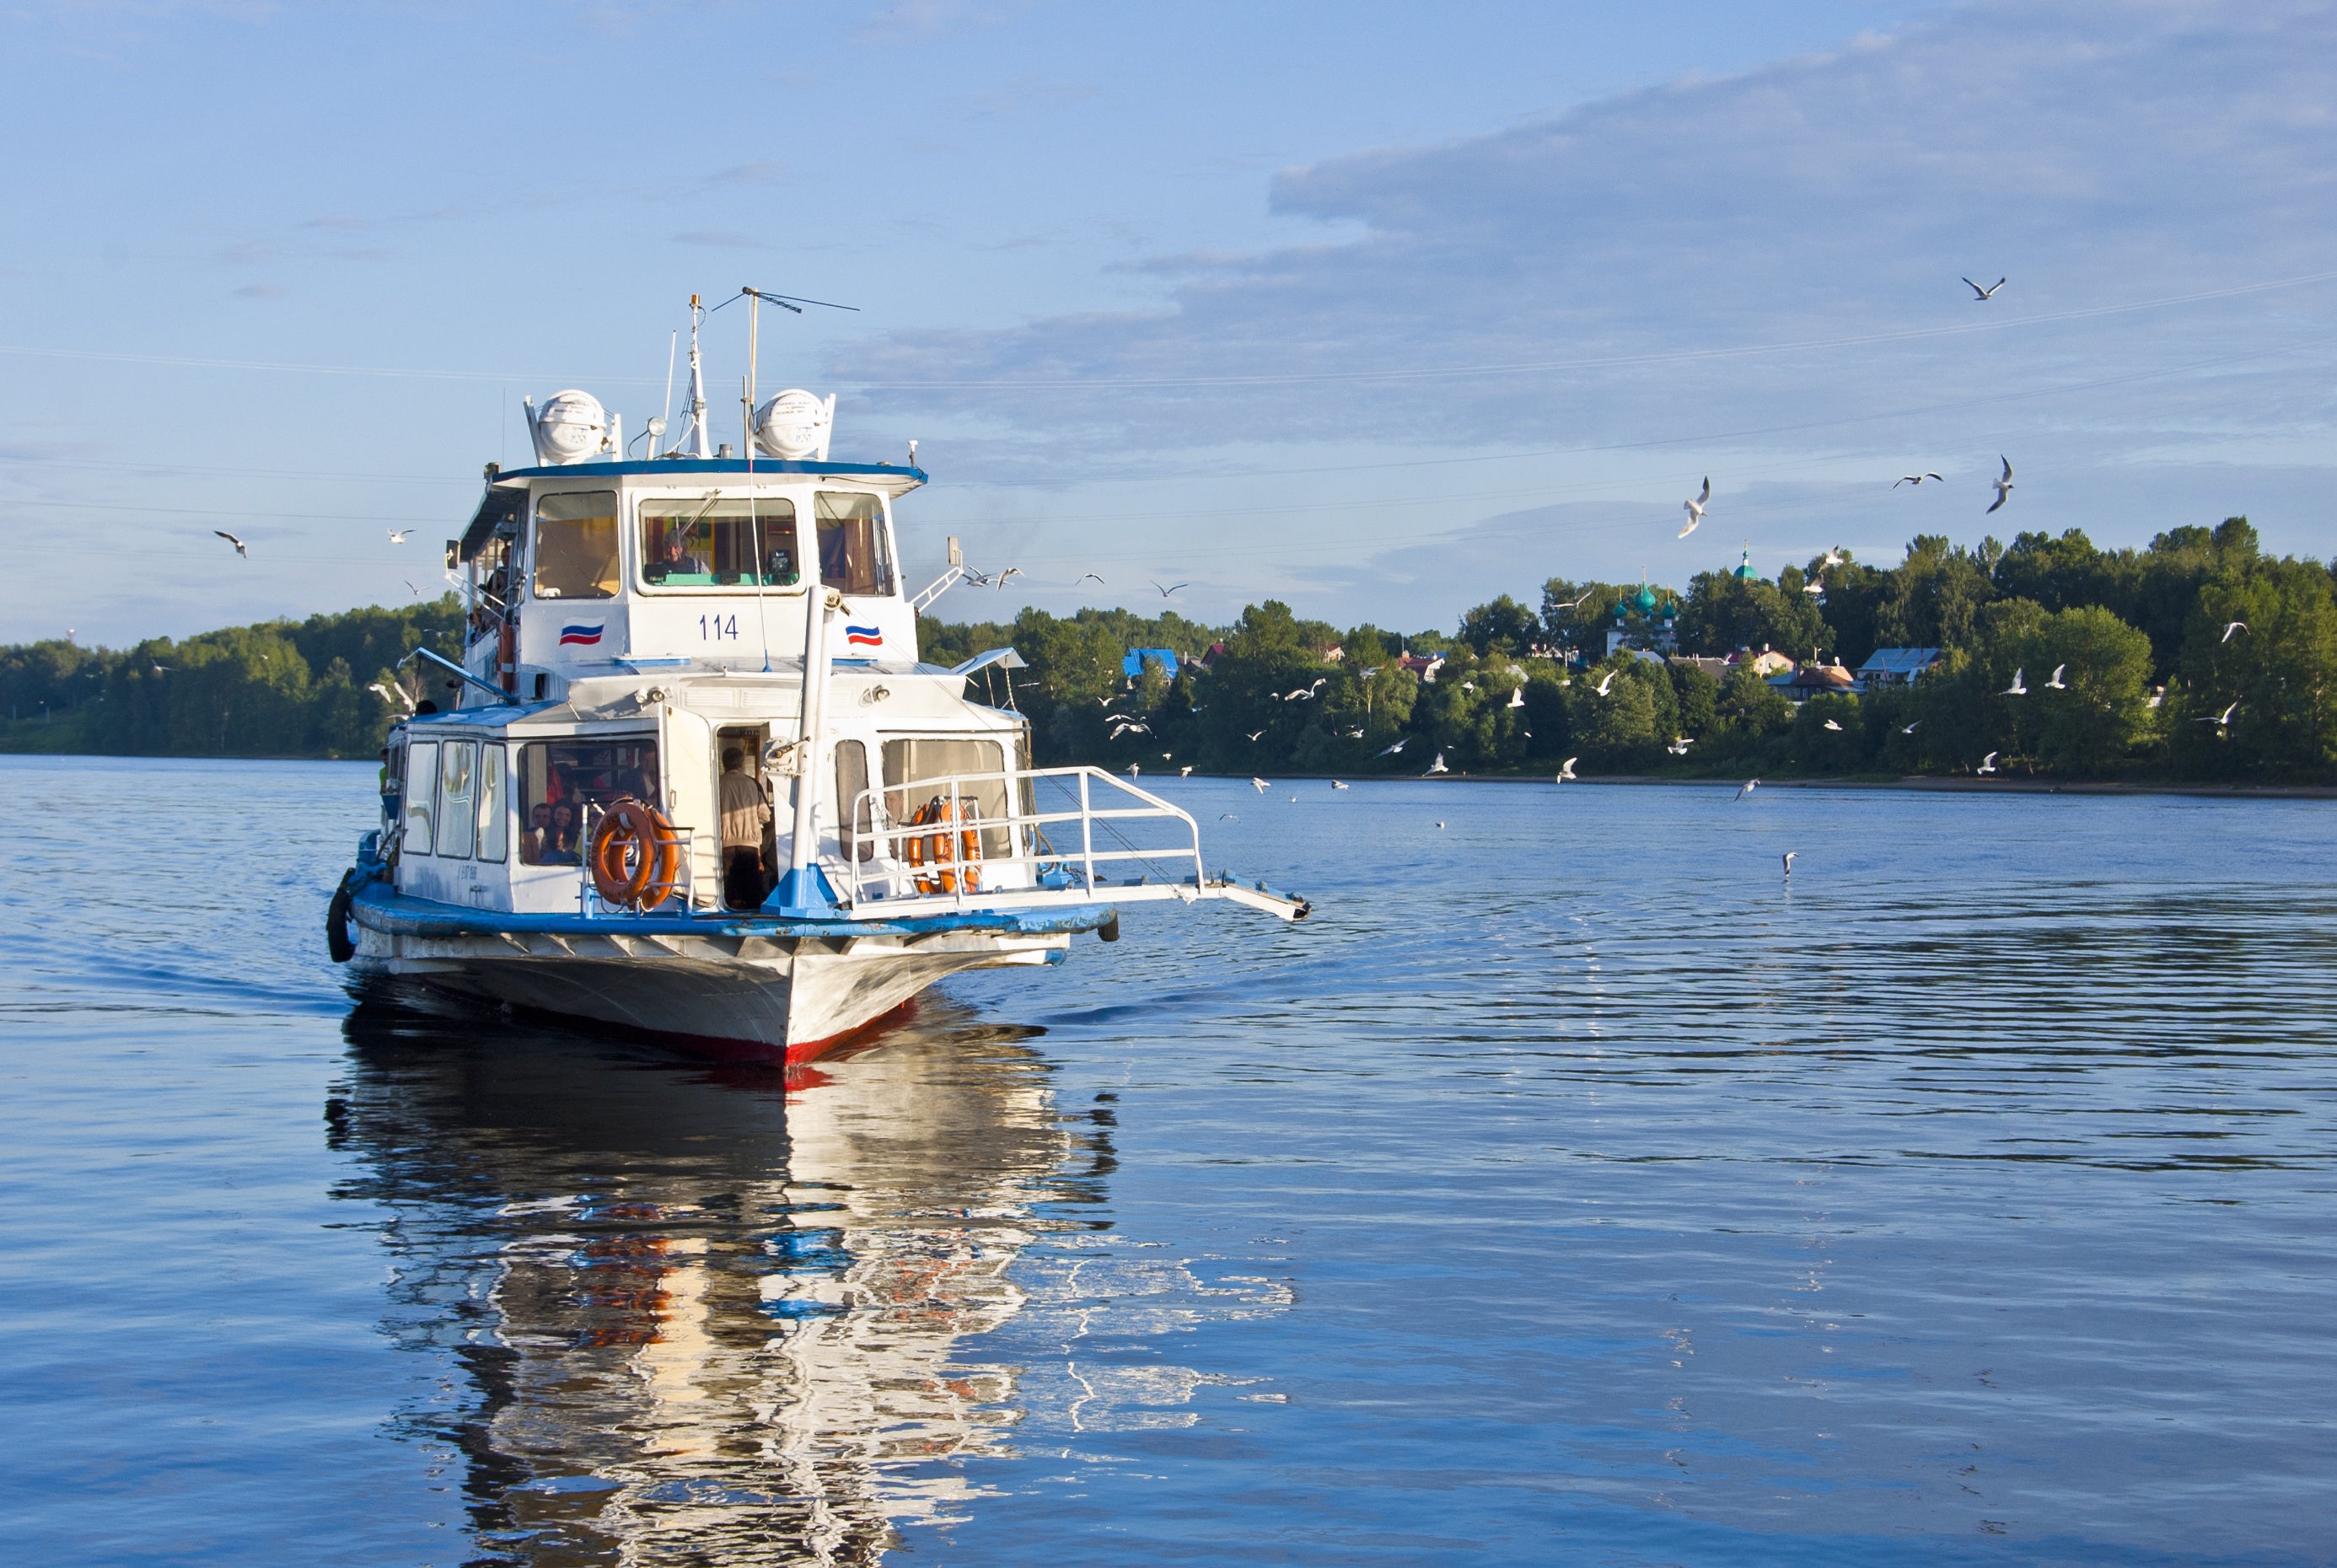
sea, coast, water, sky, boat, river, ship, summer, vehicle, bay, harbor, ladder, waterway, ferry, gulls, clouds, boating, channel, tugboat, watercraft, volga, fishing vessel, m v